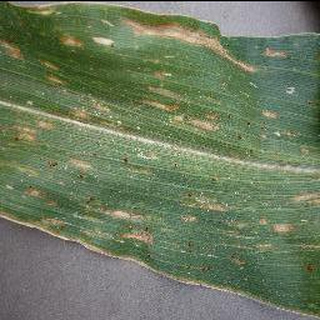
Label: corn_cercospora_leaf_spot